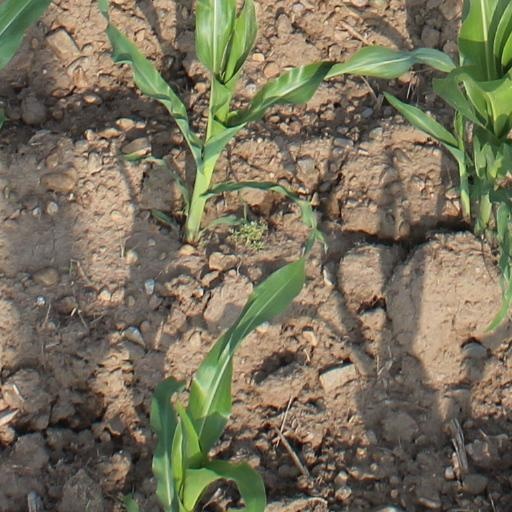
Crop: maize; corn